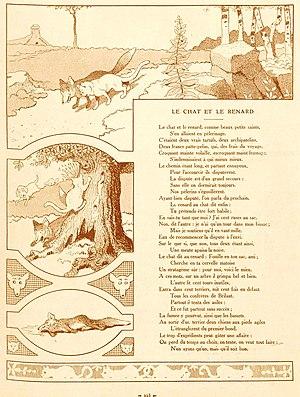
Le Chat et le Renard est la quatorzième fable du livre IX de Jean de La Fontaine situé dans le second recueil des Fables de La Fontaine, édité pour la première fois en 1678.